Ravenscraig Stadium

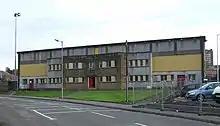
The stadium front

In November 1972 the stadium hosted the first ever official international women's football match to be played in Great Britain. Scotland was defeated 3–2 by England. This was almost exactly a hundred years after the first men's international between the two nations.